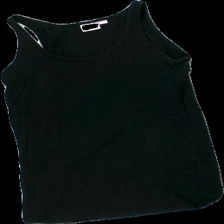
View: front
Type: Tank top
Category: Ladies
Brand: Not in the list
Colors: Black
Material: 100% cotton
Cut: Regular, C-collar
Size: 146
Season: All
Stains: Minor
Damage: Stained pit
Damage location: top right
Damage 2: Crooked seam
Damage 2 location: bottom right
Price range: <50
Recommended usage: Export
Comment: Crooked seam, washed out, stained around armpit